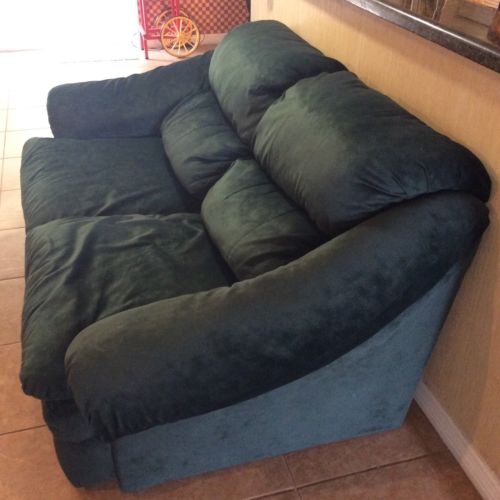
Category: sofa